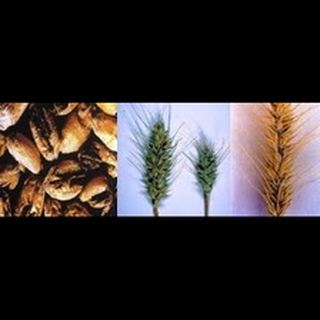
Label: wheat_leaf_blight